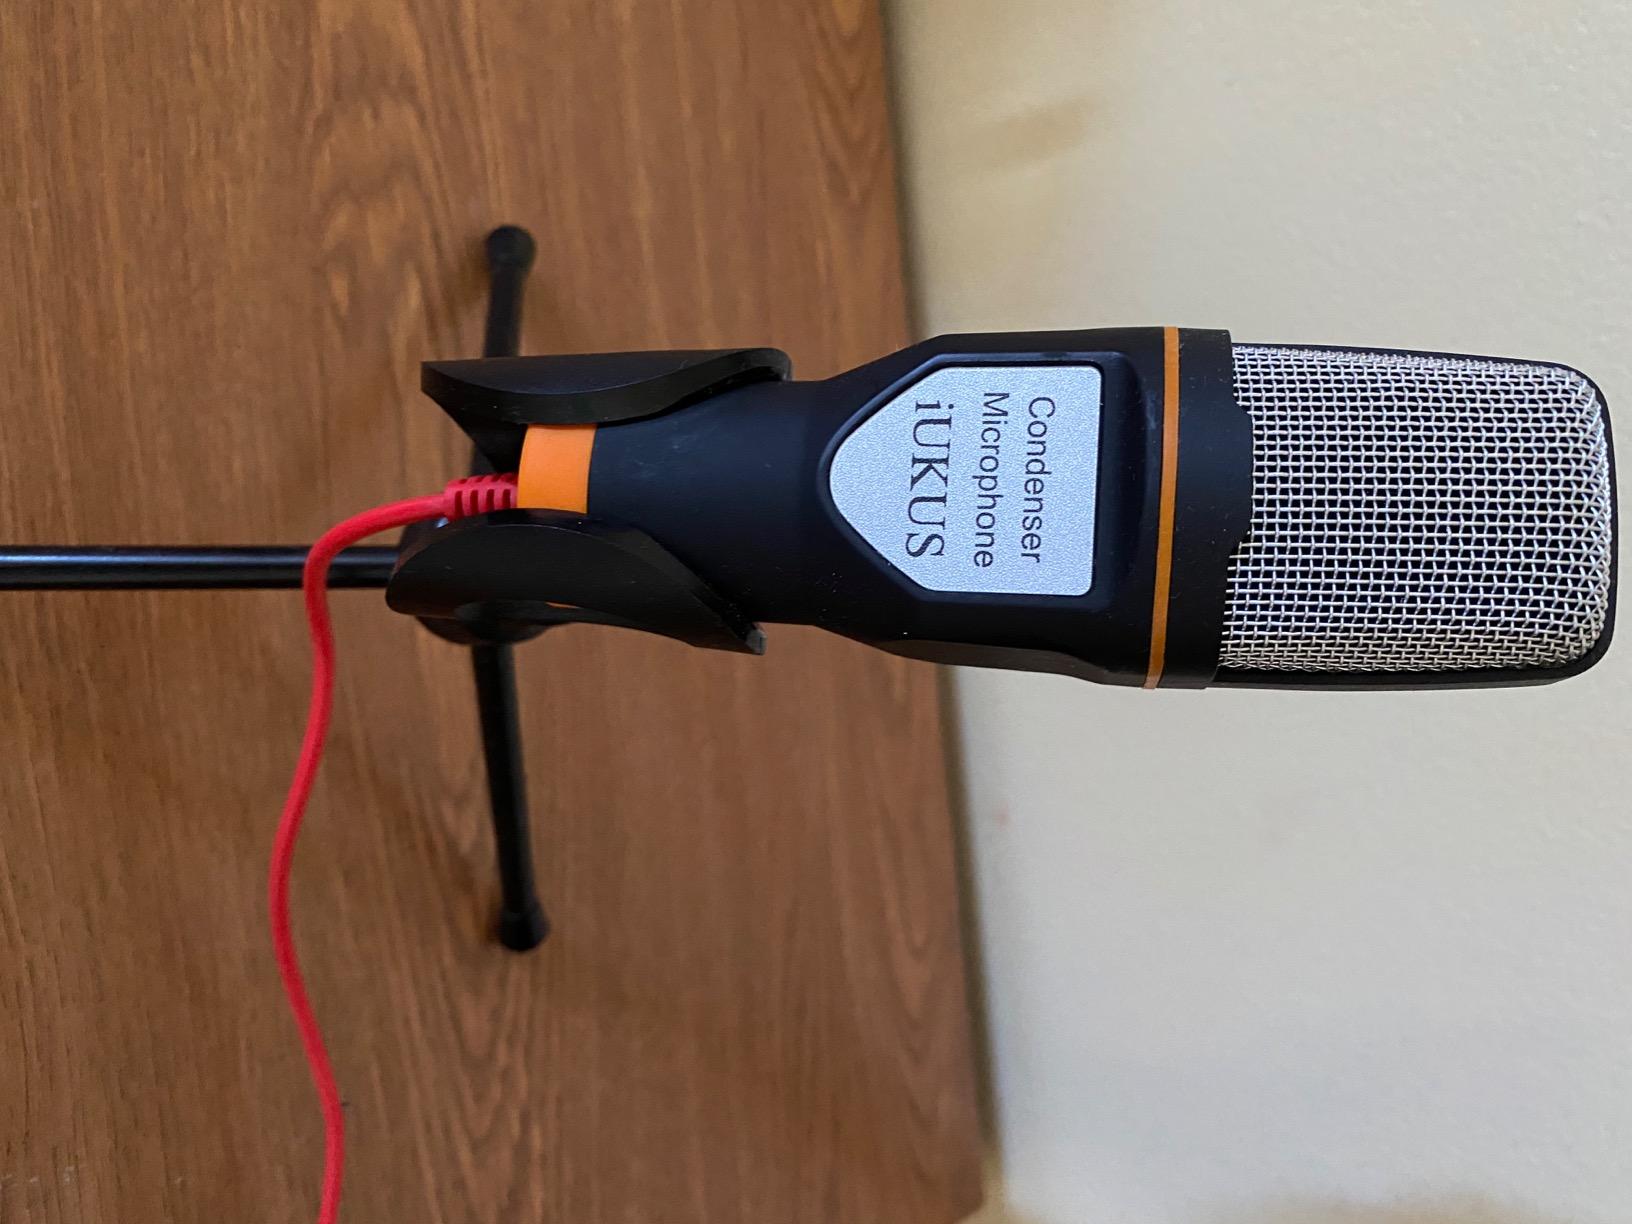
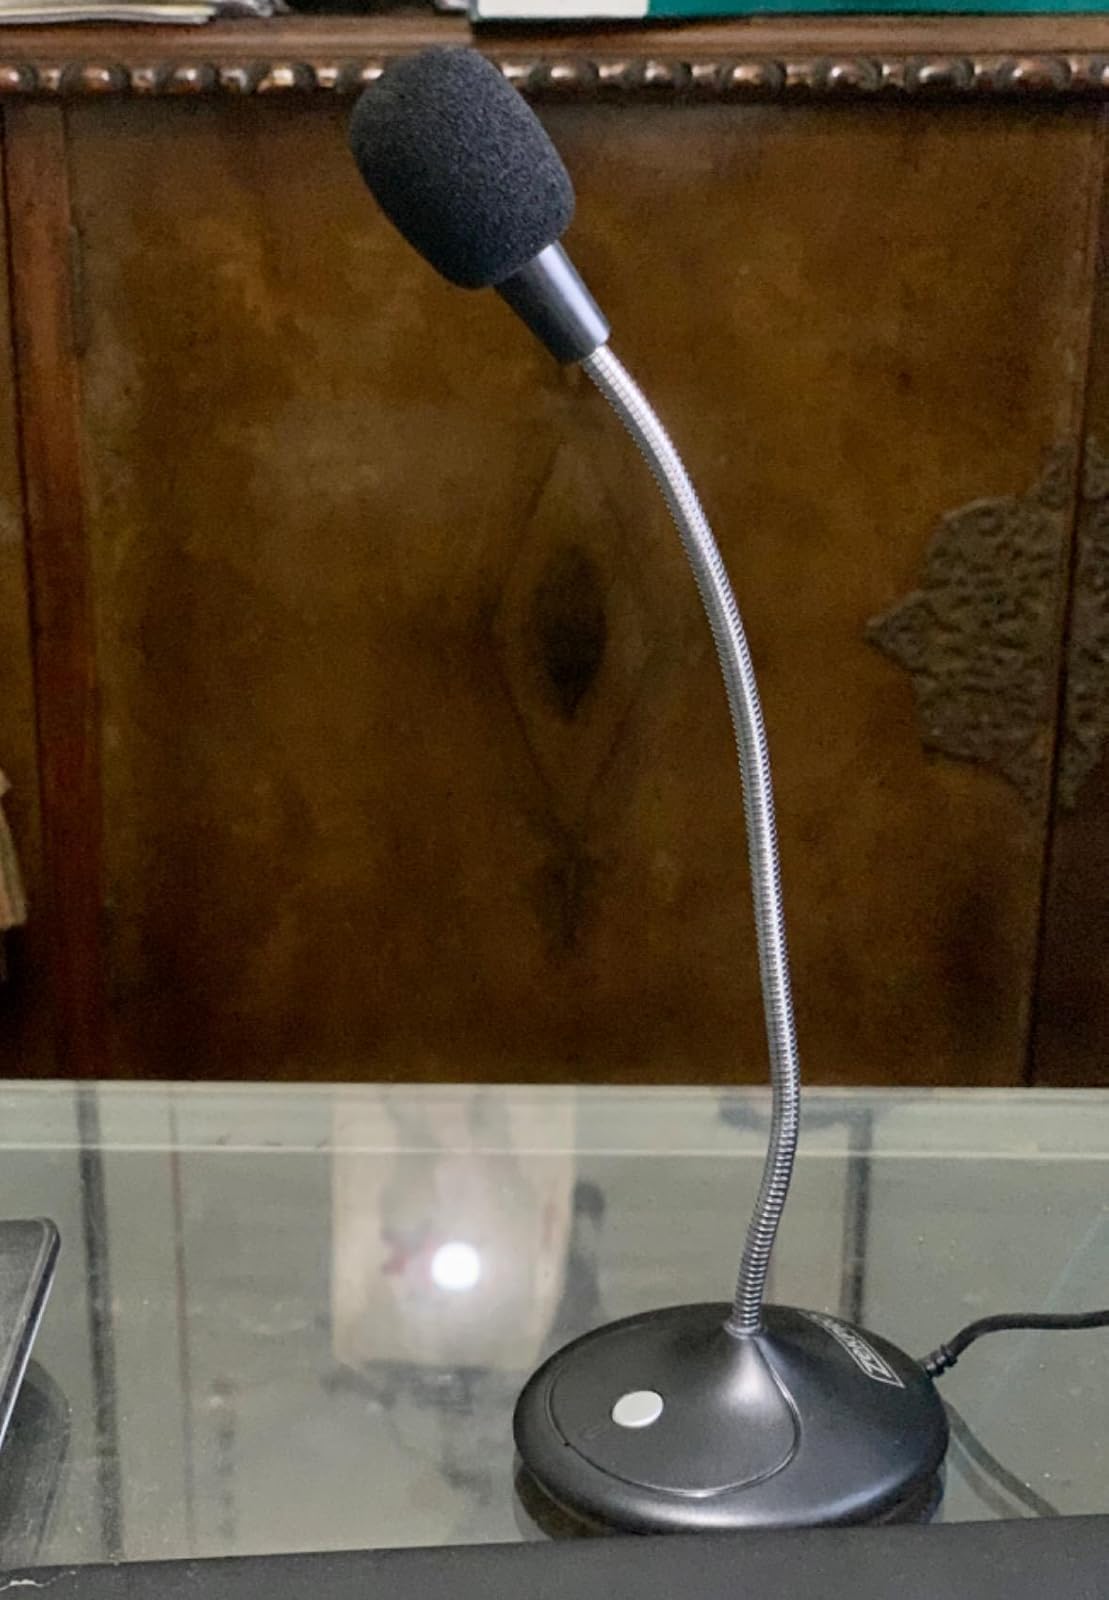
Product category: microphone
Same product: no